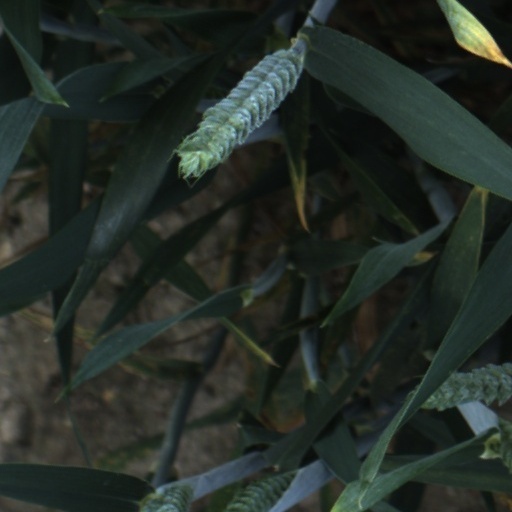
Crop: wheat